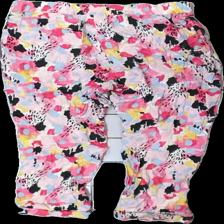
View: back
Type: Trousers
Category: Ladies
Brand: Monki
Colors: Blue, Pink, Black, Multicolor
Material: 100% viscosee
Pattern: Other
Cut: Regular
Size: 40
Season: All
Stains: Major
Damage: fläck skrev
Damage location: middle center
Damage 2 location: bottom center
Damage 3 location: middle center
Price range: <50
Recommended usage: Export
Description: byxor med ett "färgstänks" mönster, fläck i skrevet